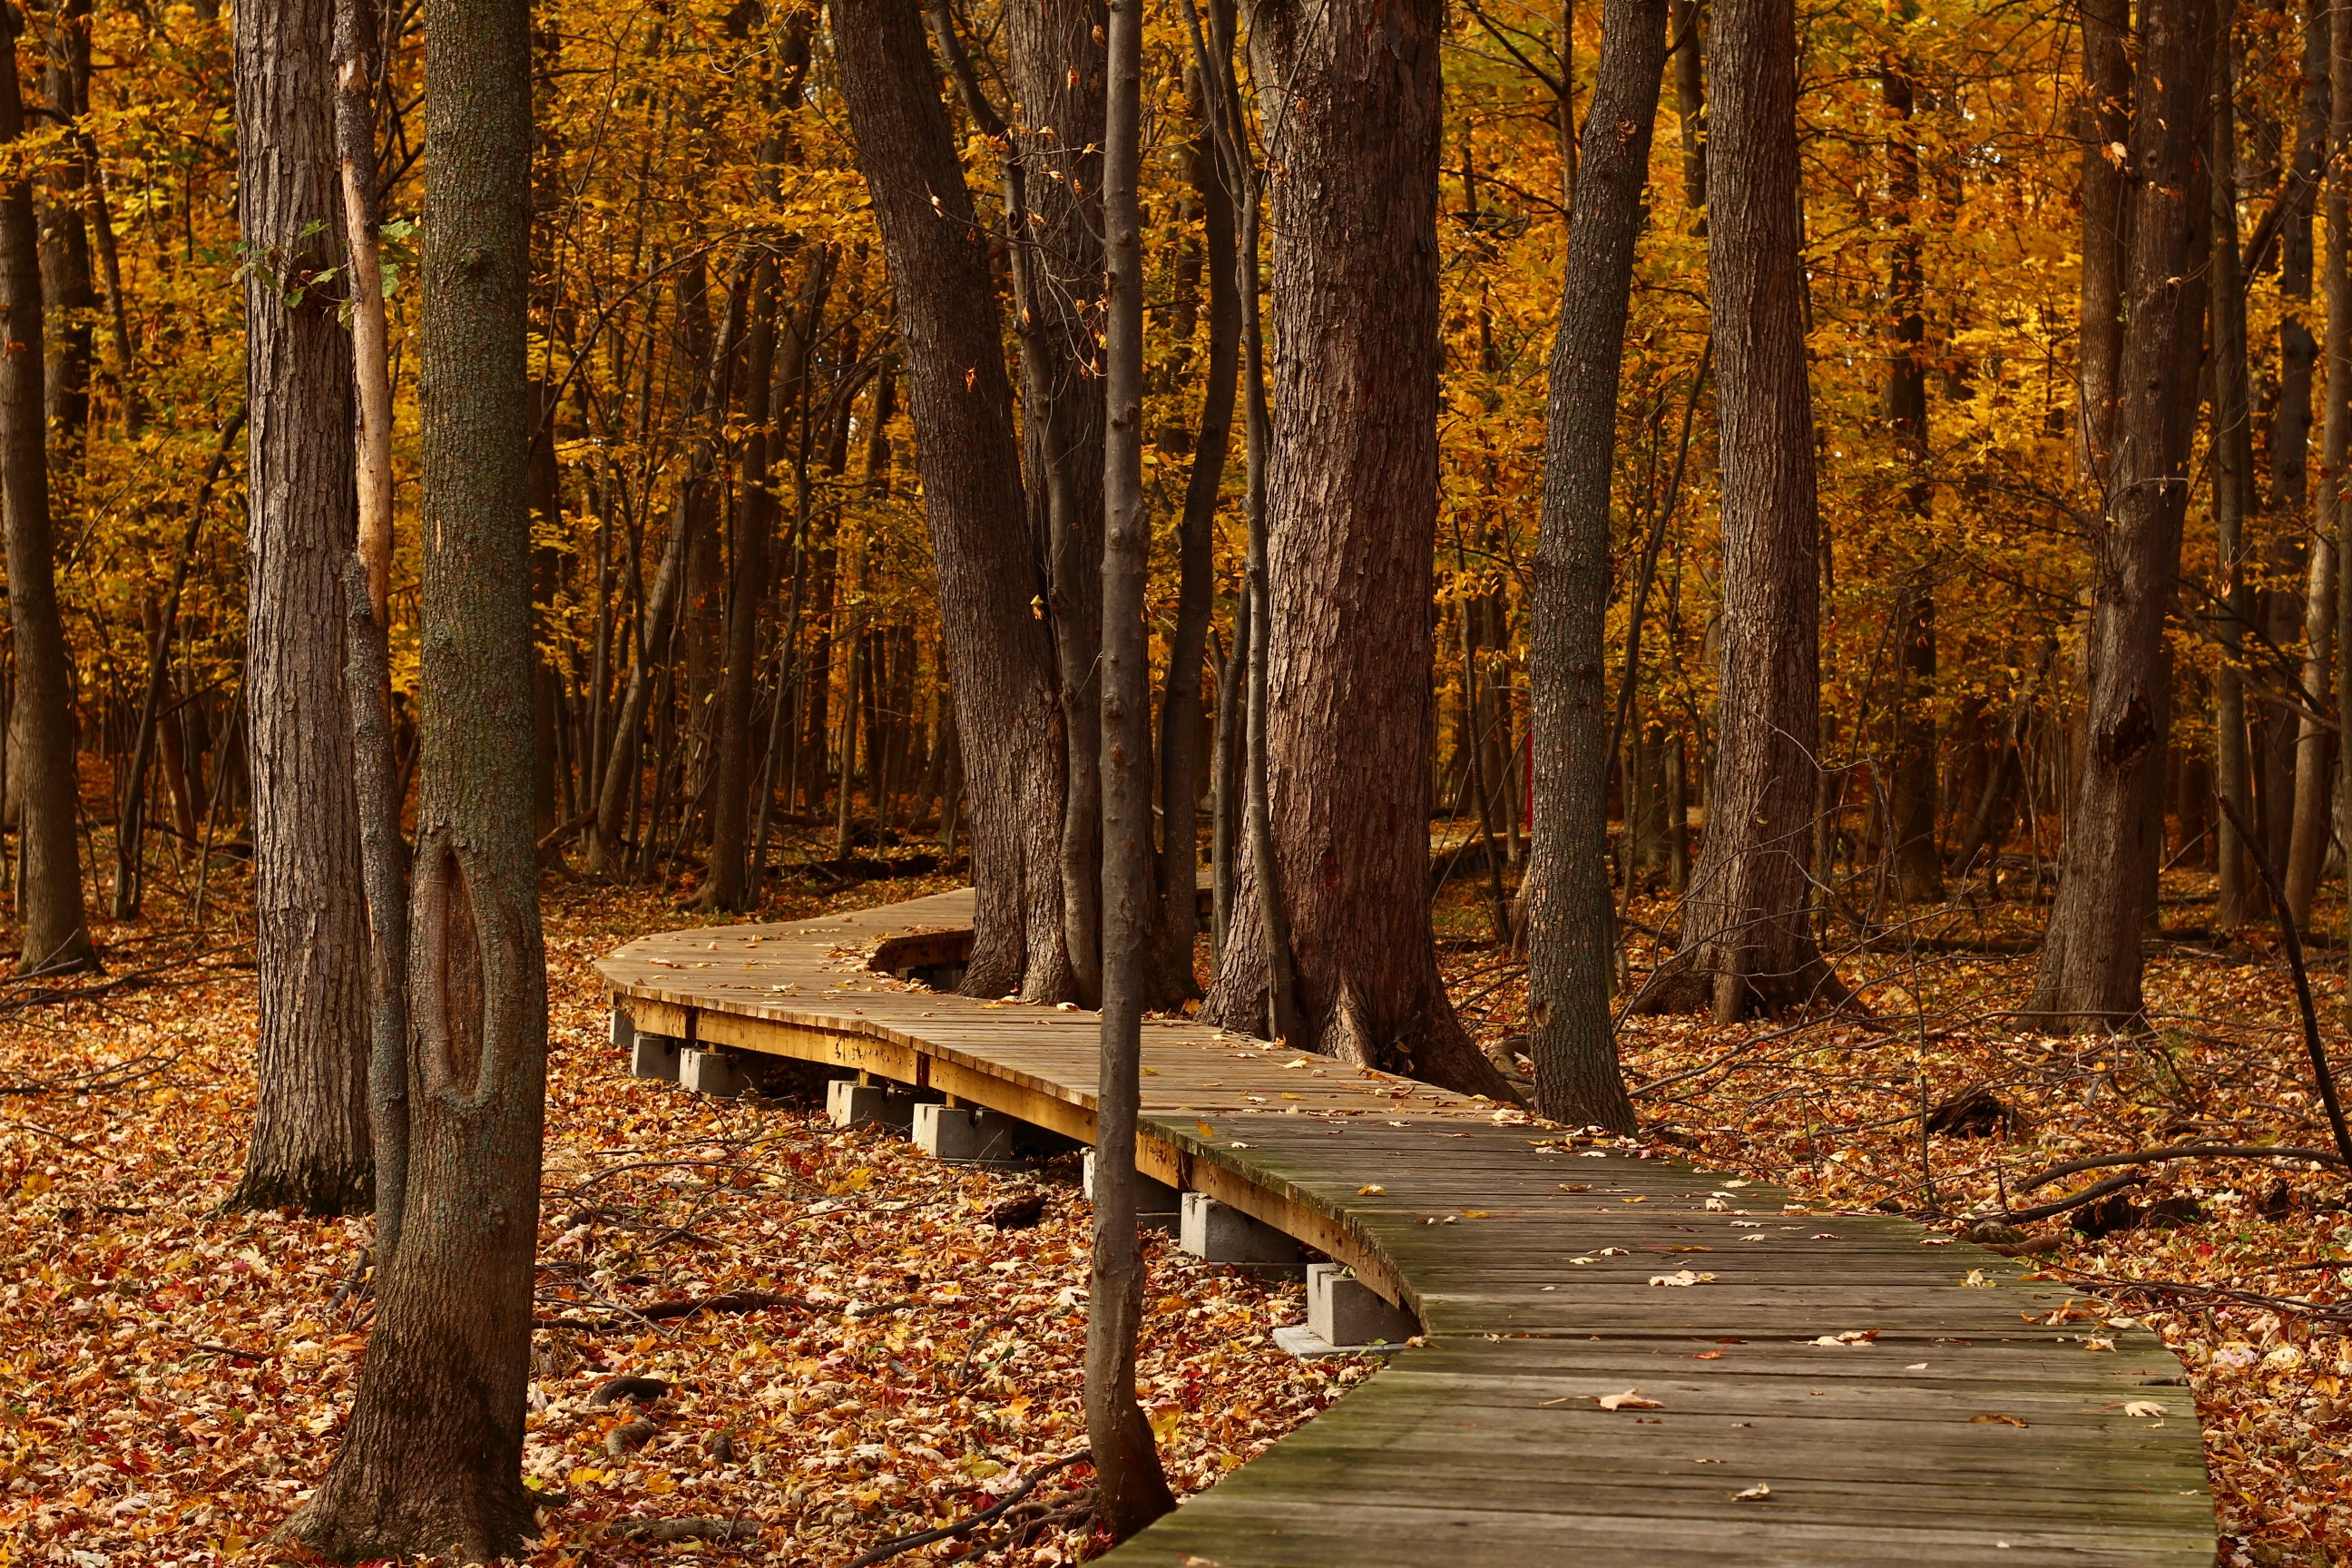
tree, nature, forest, wilderness, branch, plant, wood, hiking, trail, sunlight, morning, leaf, fall, foliage, color, autumn, season, tree leaf, dead leaf, leaves, canada, deciduous, serenity, grove, quebec, woodland, habitat, autumn leaf, autumn leaves, maple leaves, autumn landscape, ecosystem, carpet of leaves, saint bernard island, natural environment, woody plant, temperate broadleaf and mixed forest, temperate coniferous forest